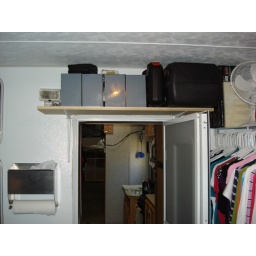
Shelf above door in office area